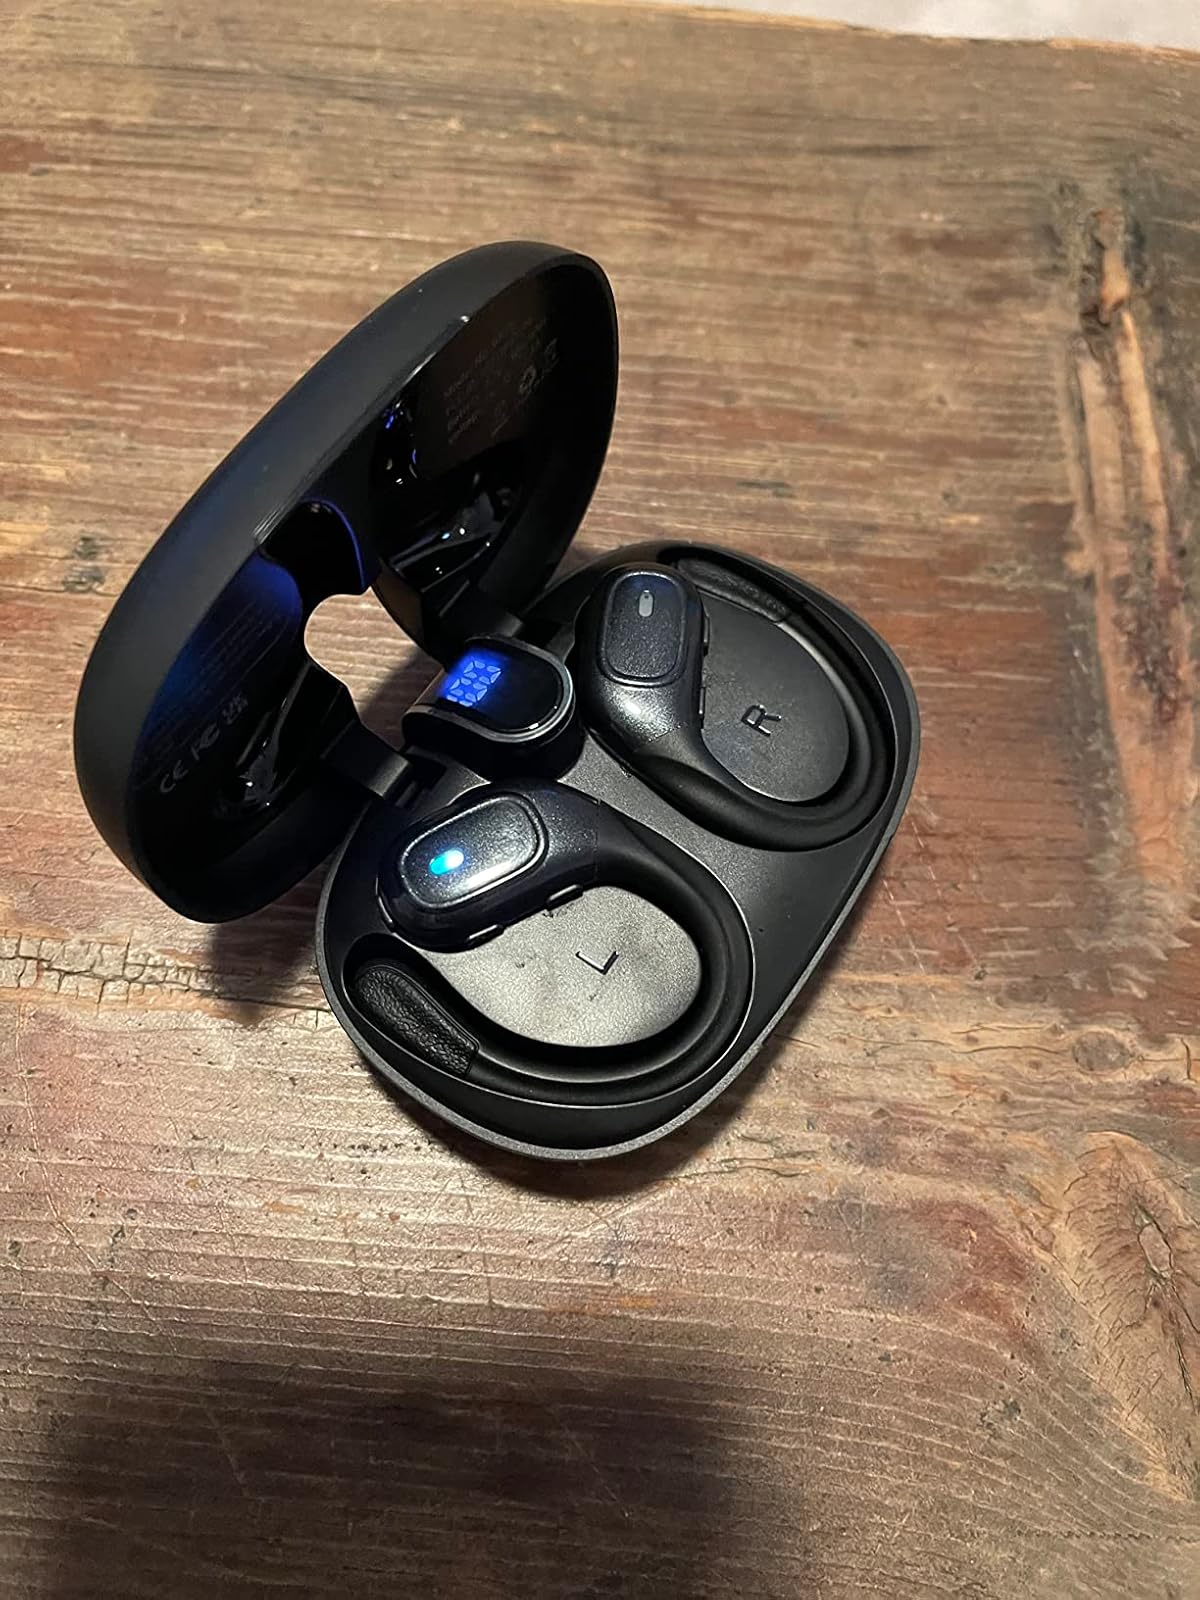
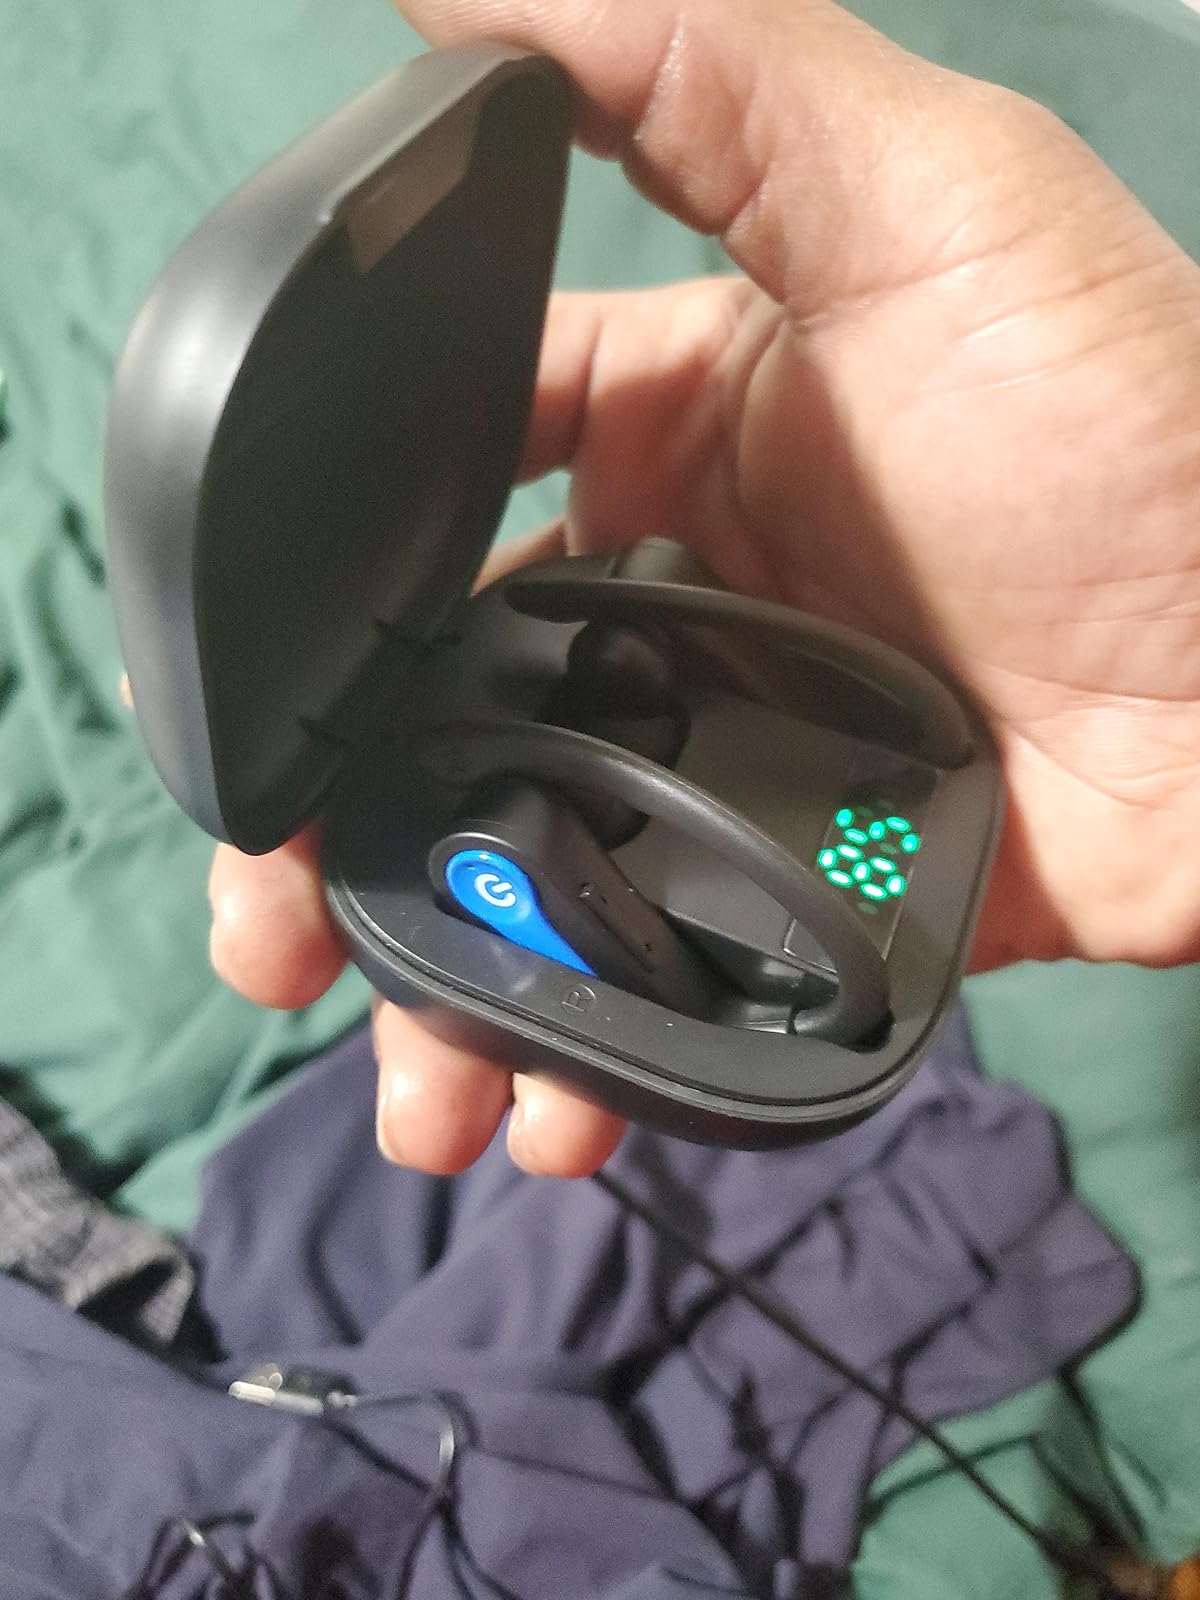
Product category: earbuds
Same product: no